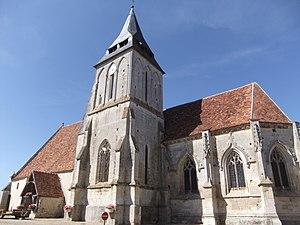
Crocy est une commune française, située dans le département du Calvados en région Normandie, peuplée de 311 habitants.
Cette liste regroupe une partie des monuments historiques du Calvados.
L'église Saint-Martin, ou Saint-Hilaire, est une église catholique située à Crocy, en France. Datant des XIIᵉ, XIIIᵉ et XIVᵉ siècles, elle est inscrite au titre des Monuments historiques.